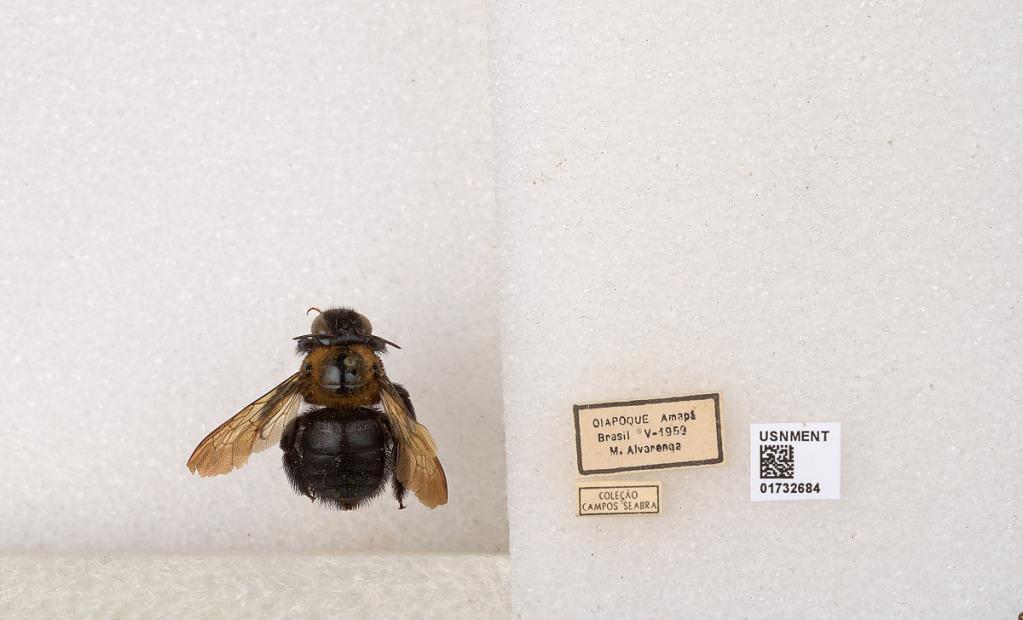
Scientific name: Xylocopa (Neoxylocopa) aurulenta (Fabricius)
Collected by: M. Alvarenga
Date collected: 1959-5-1
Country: Brazil
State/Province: Amapa
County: Oiapoque
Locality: Oiapoque
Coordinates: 3.84003, -51.8288